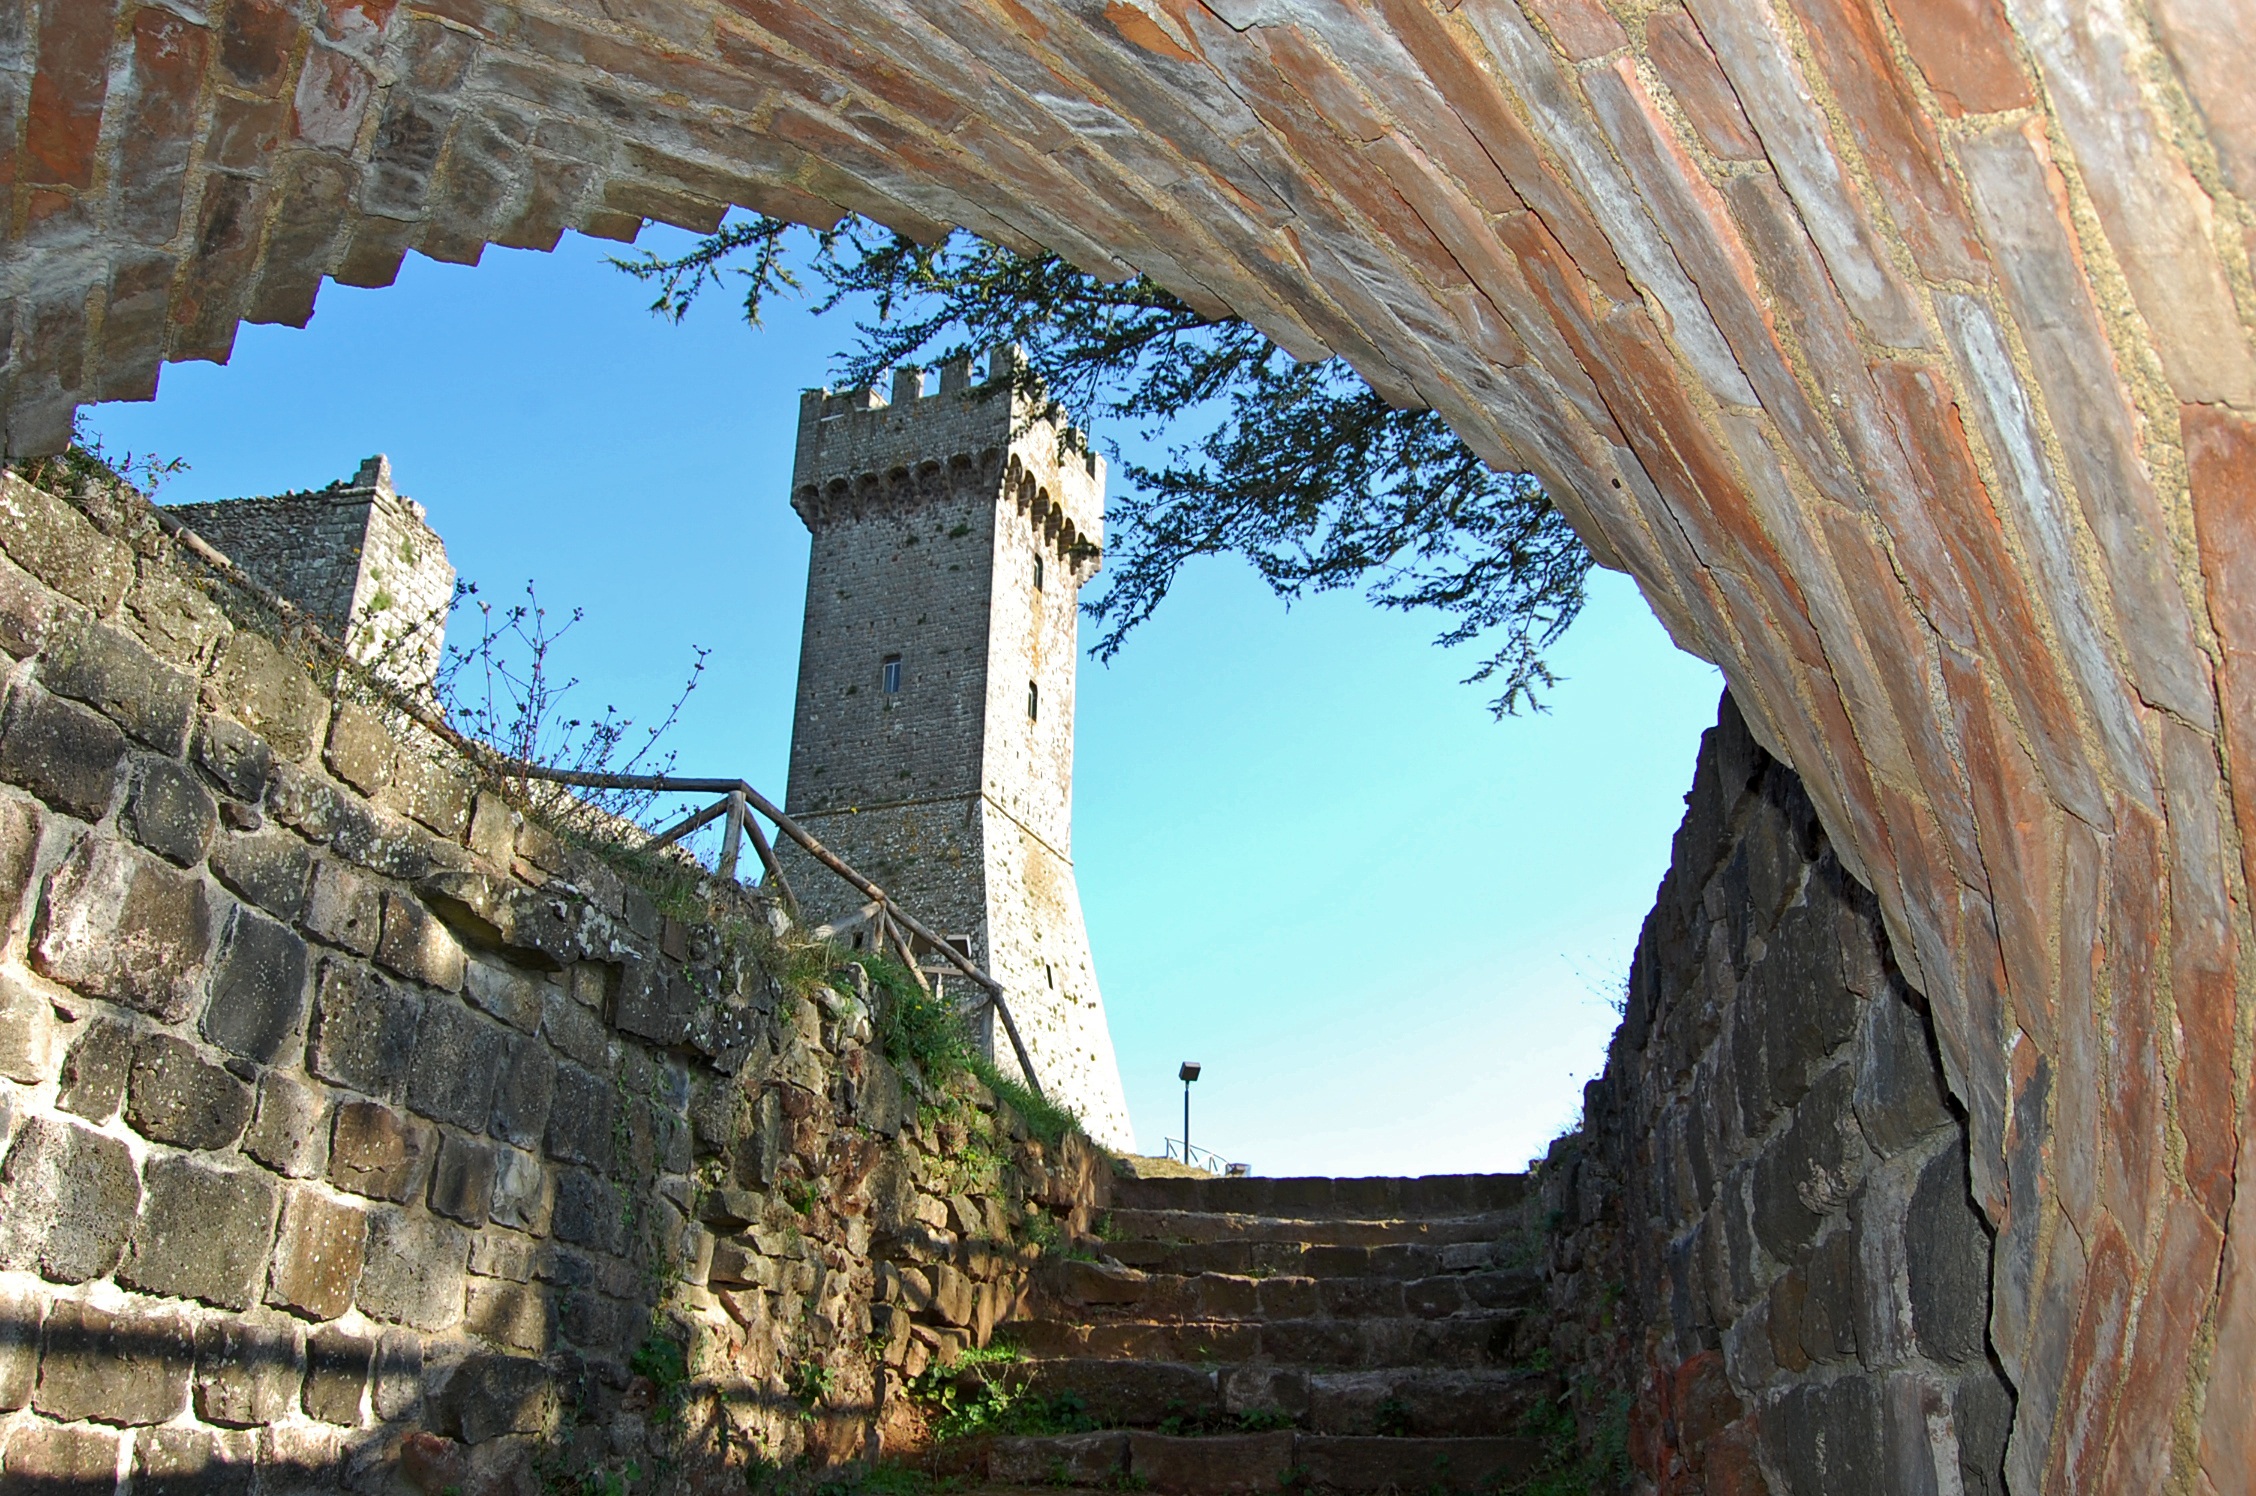
building, wall, formation, village, arch, castle, italy, tuscany, fortification, tourism, ruins, monastery, middle ages, ancient history, radicofani